Long-nosed bandicoot

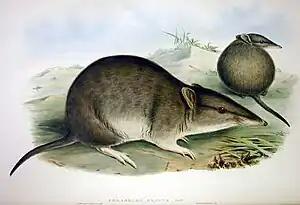
Painting by John Gould

French naturalist Étienne Louis Geoffroy described the long-nosed bandicoot in 1804. Swiss naturalist Heinrich Rudolf Schinz described a large specimen from near Bathurst in the Blue Mountains as a new species, "Perameles lawson", in 1825, though the specimen was lost at sea in shipwreck. French naturalist Pierre Boitard described "Isoodon musei" in 1841, both are now classified as "P. nasuta".